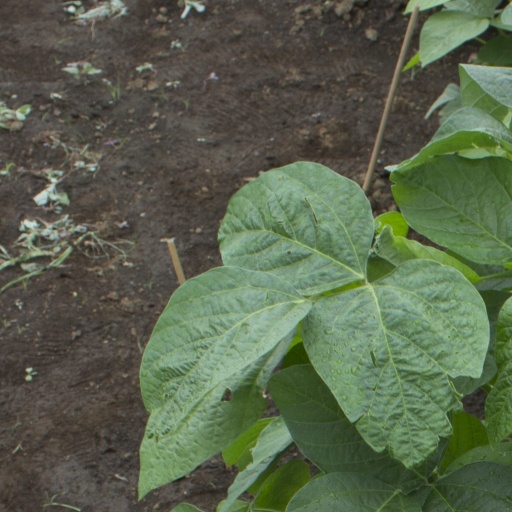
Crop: soybean